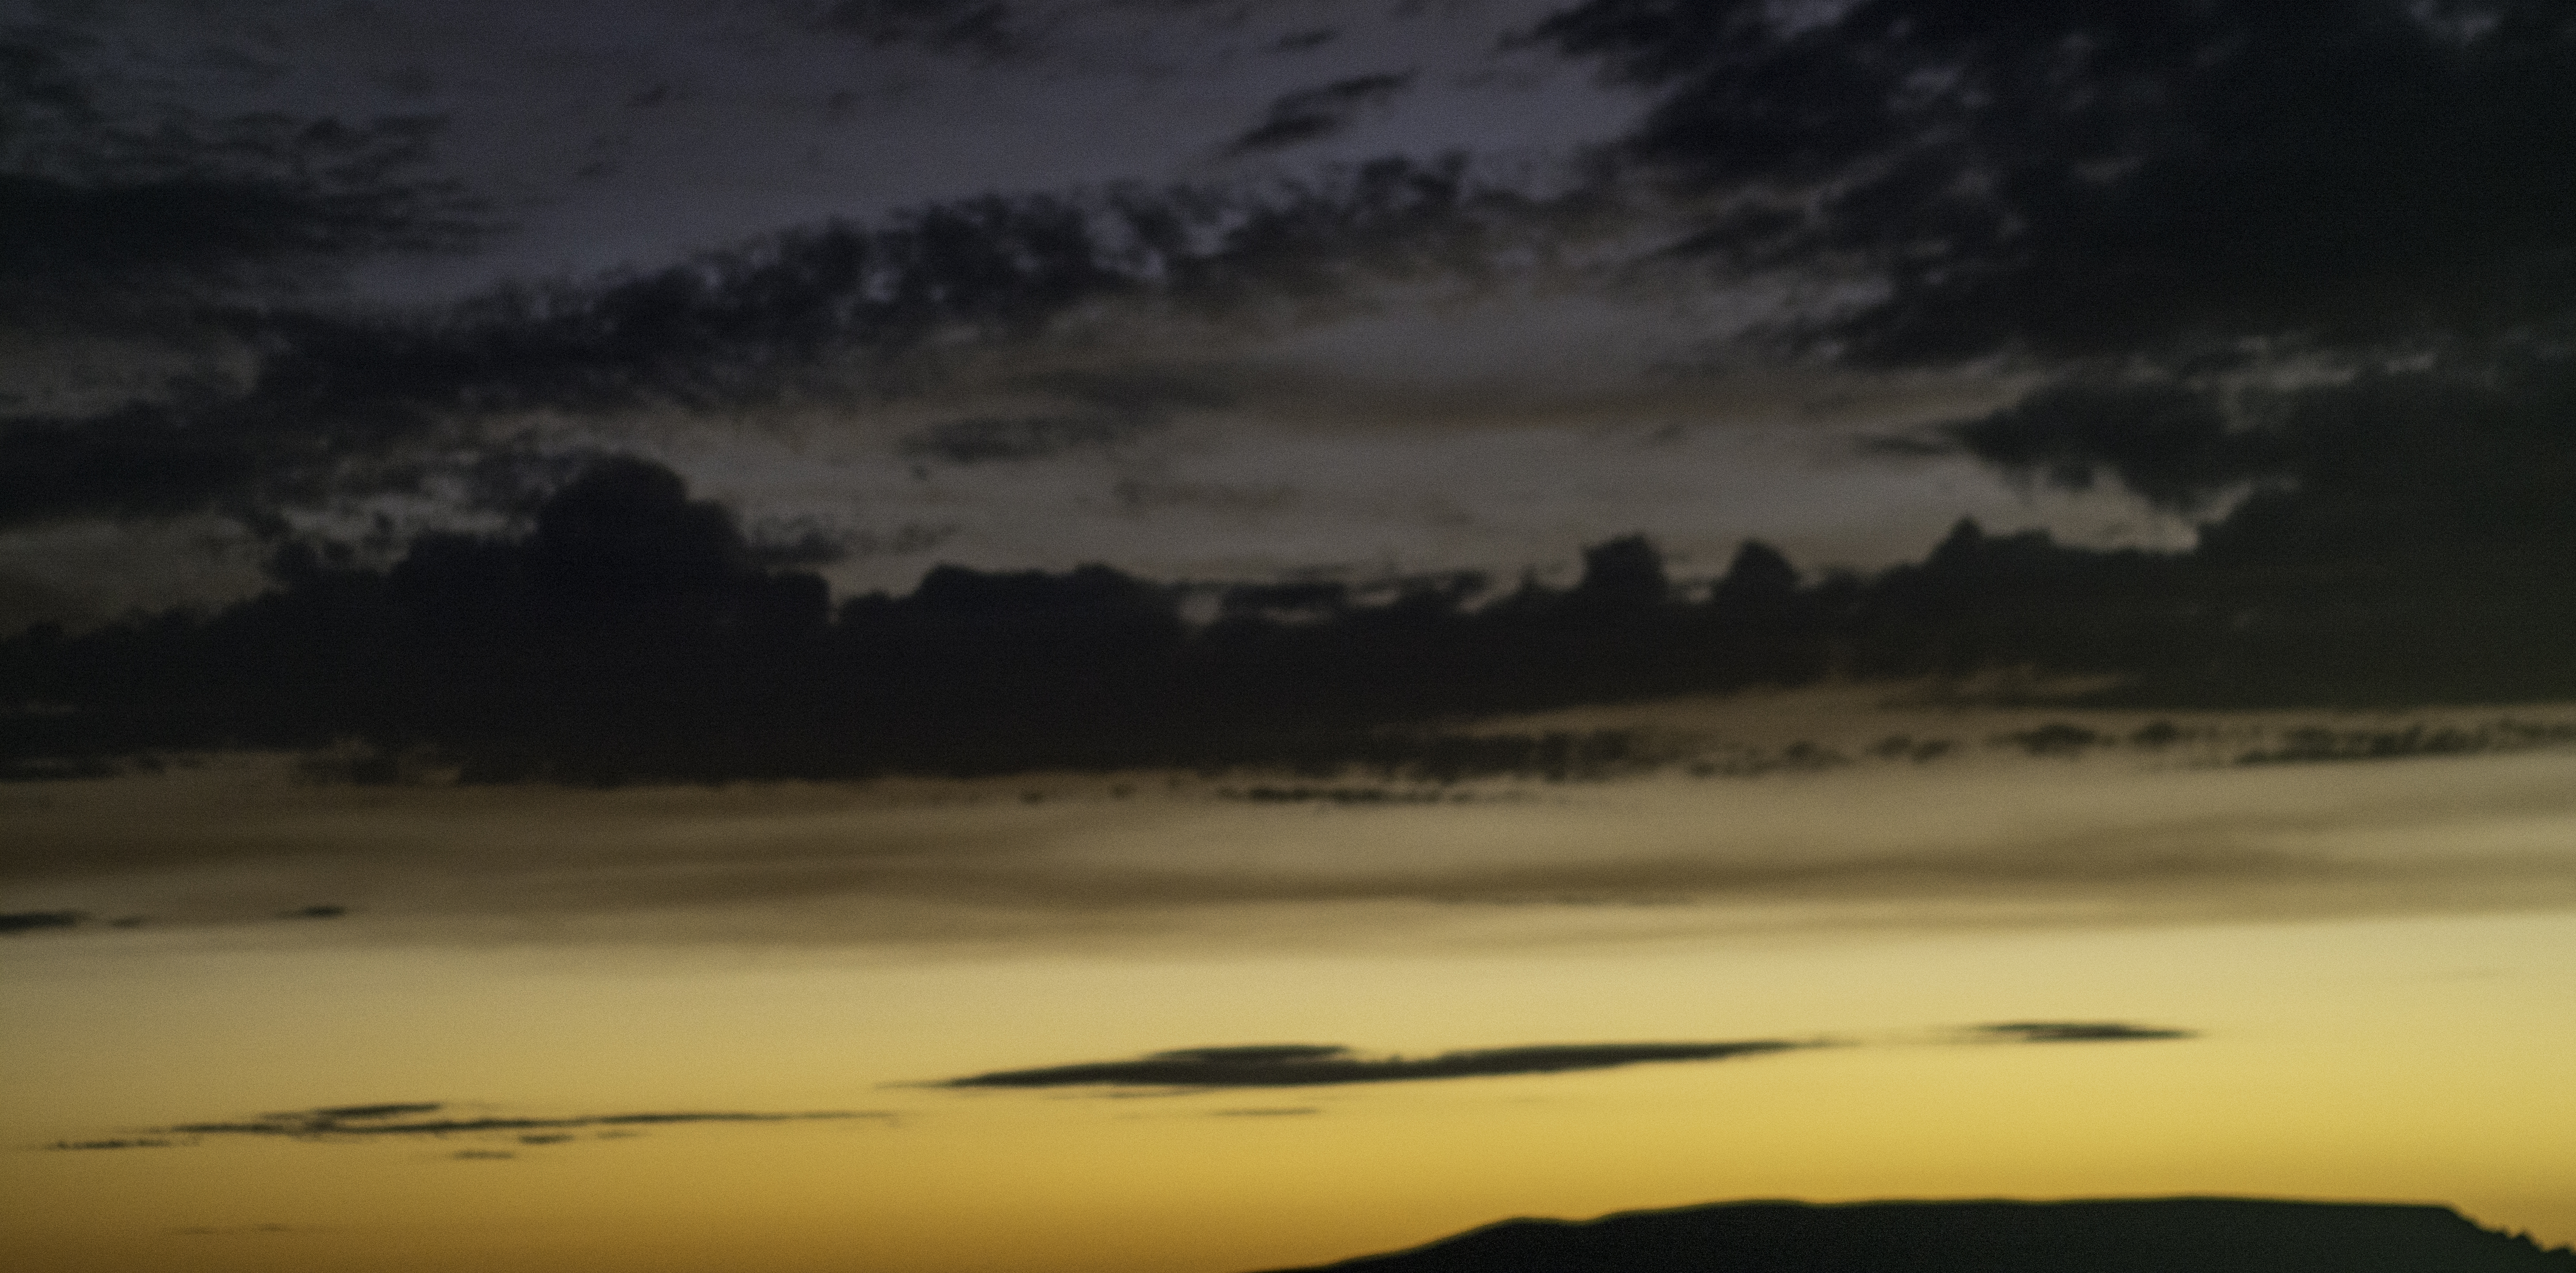
sea, coast, horizon, cloud, sky, sunrise, sunset, sunlight, morning, dawn, atmosphere, dusk, evening, plain, palmtrees, wigwam, arizonapassages, palmsprings, wigwammotel, sedona, afterglow, atmospheric phenomenon